Hasan ibn Ali

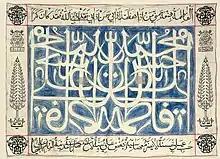
Names of the and two prophetic hadiths in their praise, written on a cloth in Arabic calligraphy, originating from Iran or Central Asia

Having been at war with Ali, Mu'awiya I did not recognise the caliphate of his successor and prepared for war. He marched an army of sixty thousand men through al-Jazira to Maskin, about north of the present-day Baghdad. Concurrently, Mu'awiya I also corresponded with Hasan, urging him to give up his claim to the caliphate. Jafri suggests that he might have hoped to force Hasan to abdicate or attack the Iraqi forces before they were fortified. Mu'awiya I might have believed that Hasan would remain a threat even if he was defeated and killed, since another Hashemite could continue the fight. If Hasan abdicated in favor of Mu'awiya I, he writes, such claims would have no weight. The view of Momen is similar.